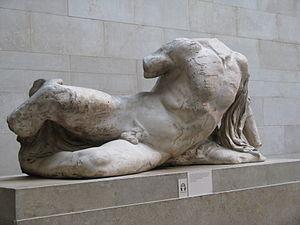
Dans la mythologie grecque, l’Éridan est un dieu fleuve dans lequel meurt le soleil.
L'histoire de la Camargue, d'abord liée au cours de l'Antiquité à l'oppidum priscium Râ, le fut ensuite à la conquête de son territoire mouvant au fur et à mesure de l'avancée des alluvions du Rhône. La Camargue, delta du fleuve, devint terre de sel et d'élevage, terre de pèlerinage, et aujourd'hui terre de tourisme.
Le delta du Rhône ou parfois delta de Camargue est le delta que forme le Rhône à son embouchure dans la mer Méditerranée. On parle aussi parfois du delta du Rhône pour évoquer le delta formé par le Rhône dans le lac Léman en Suisse.